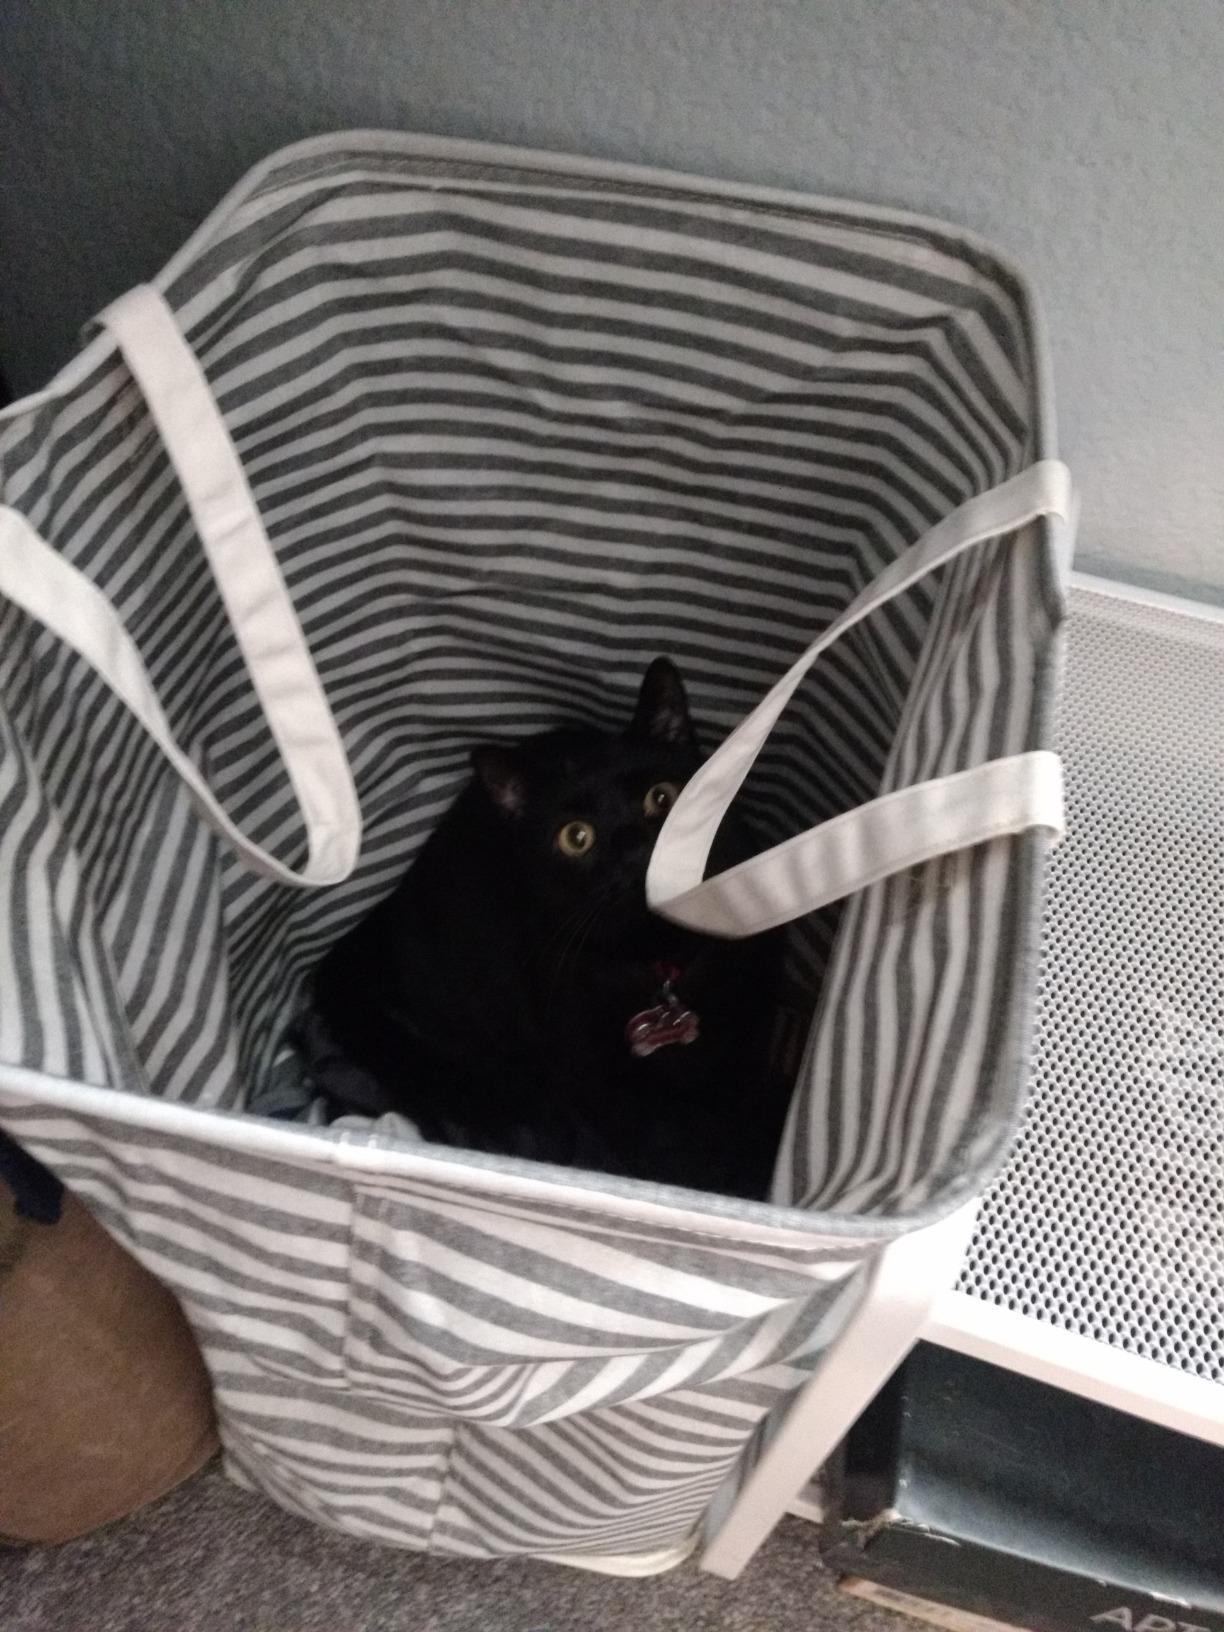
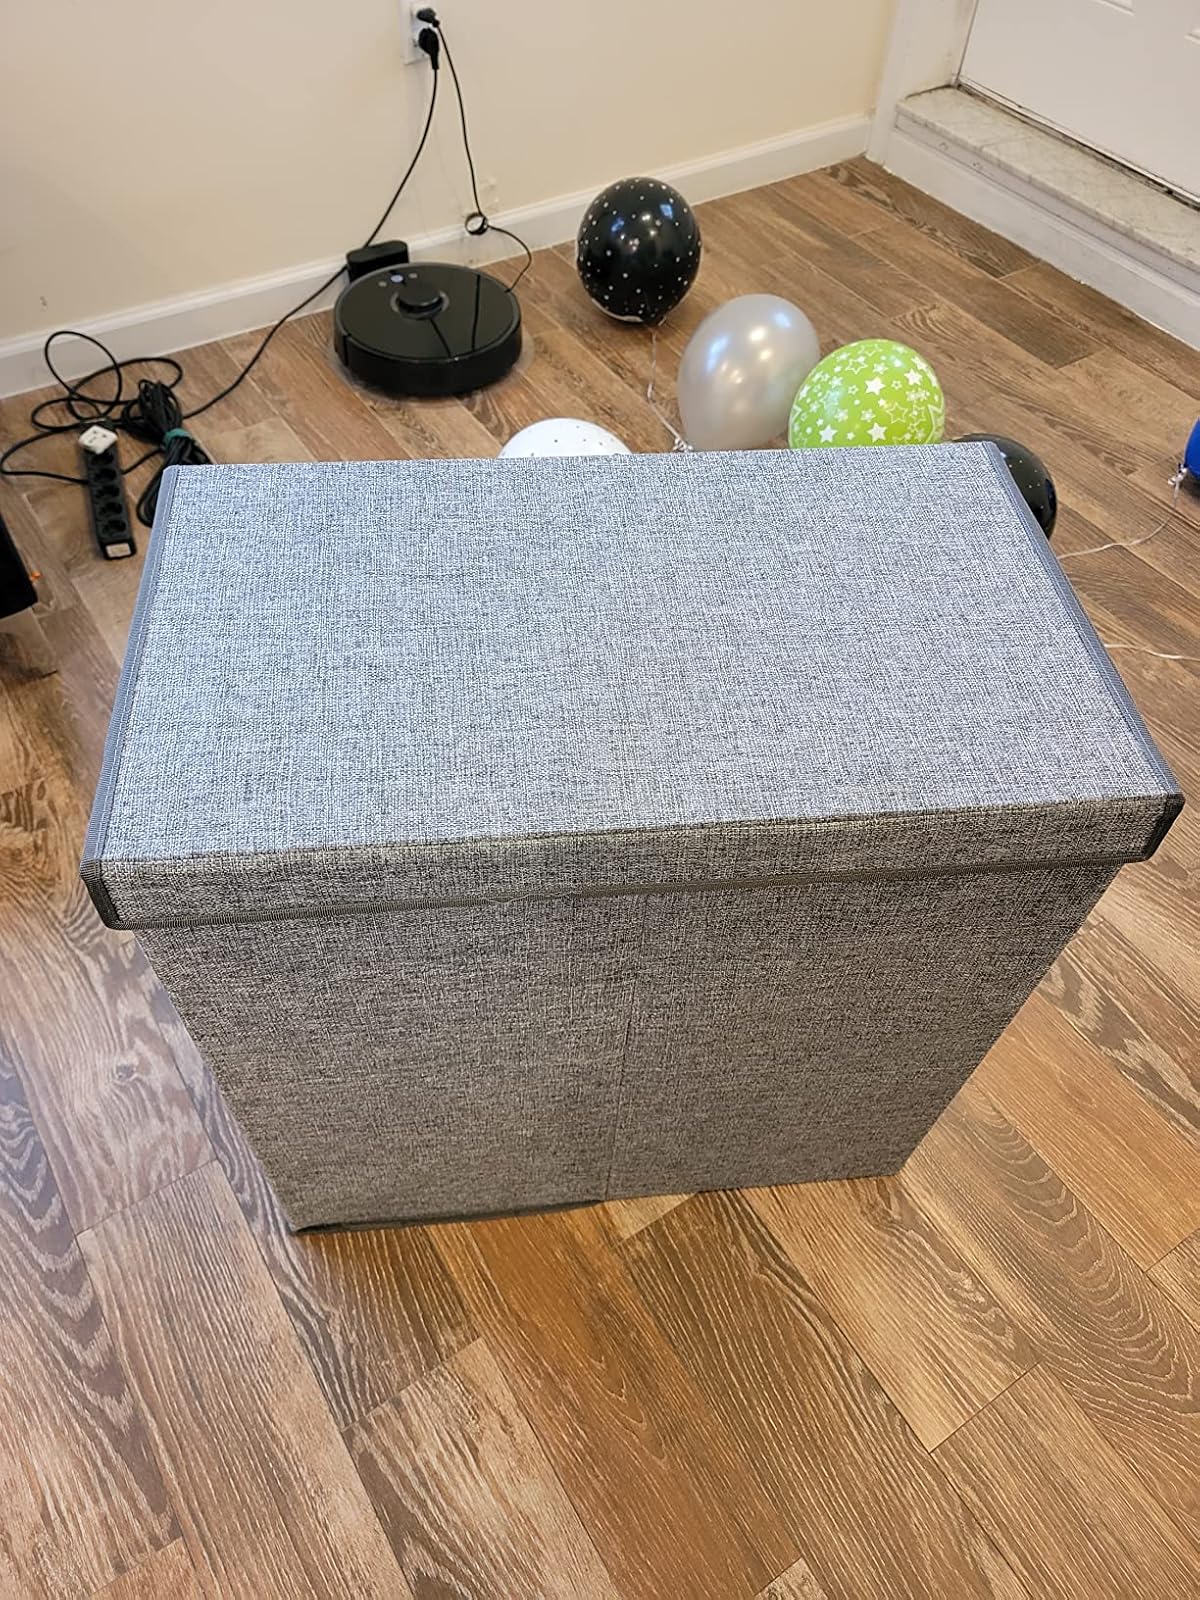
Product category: items_hamper
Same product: no